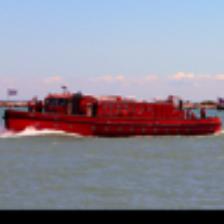
Label: NonHuman